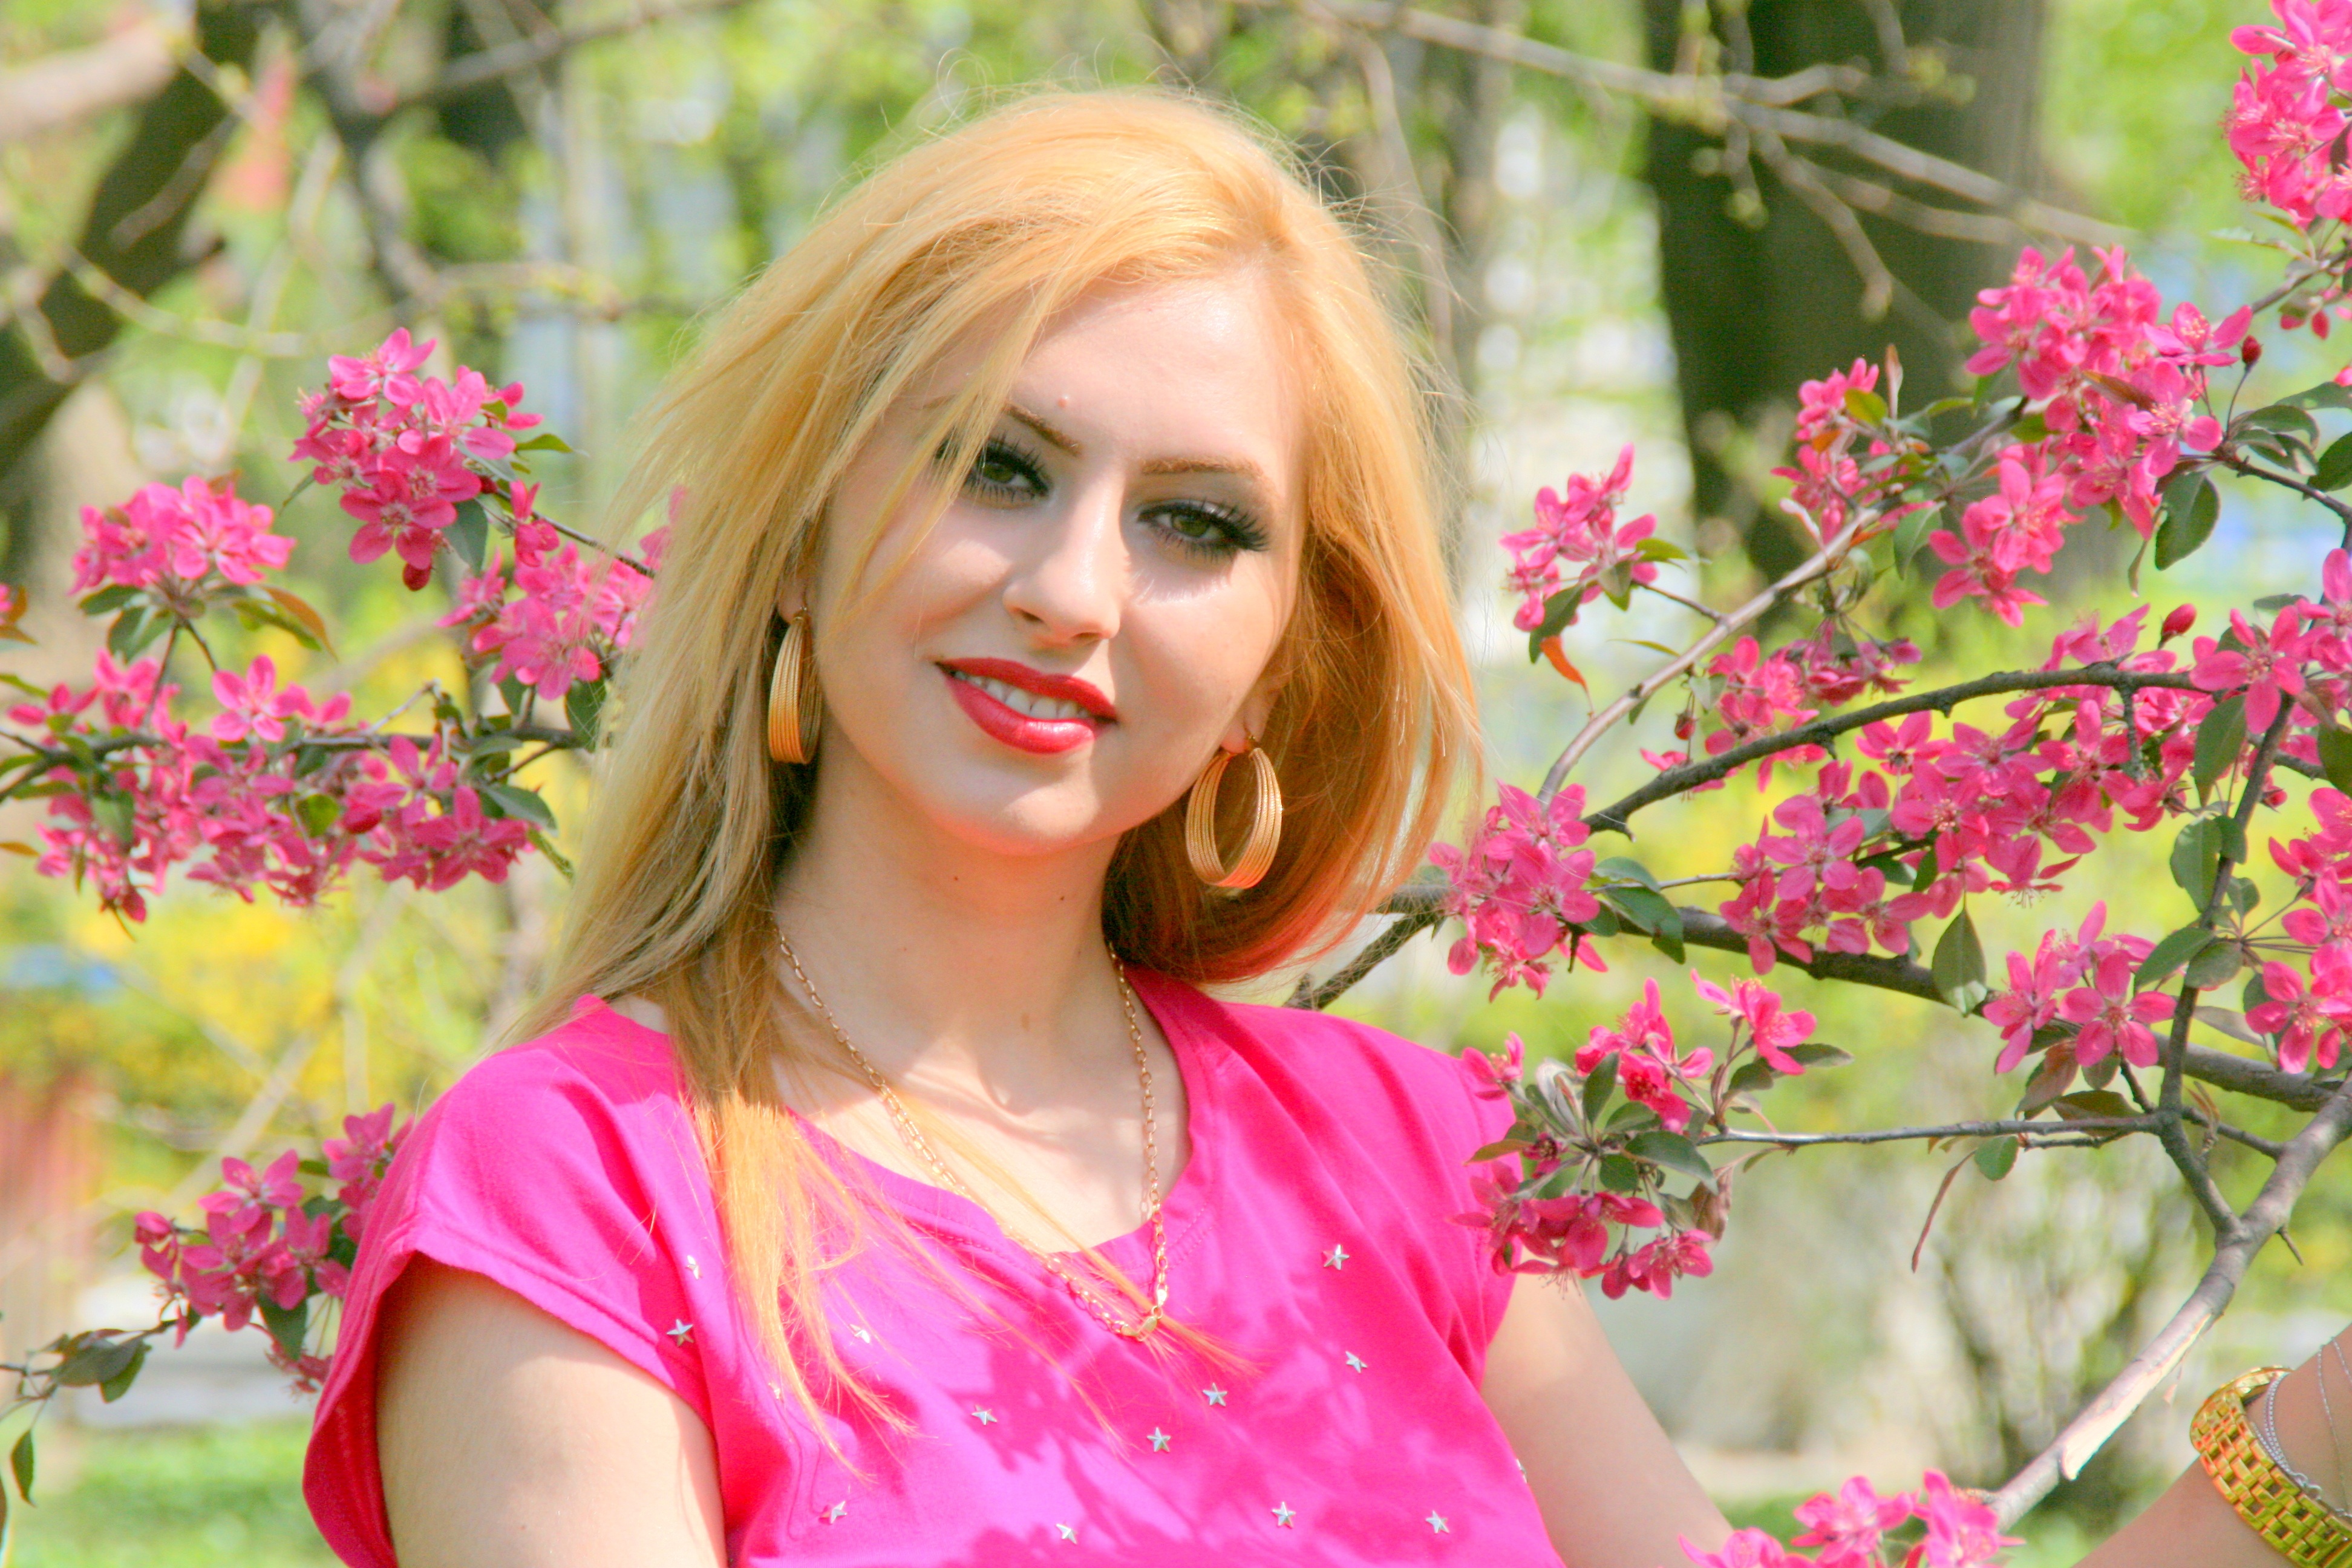
tree, plant, girl, flower, portrait, model, spring, lady, pink, toy, blonde, flora, season, smile, flowers, doll, dress, skin, beauty, blond, floristry, sweetness, photo shoot, seduction, portrait photography